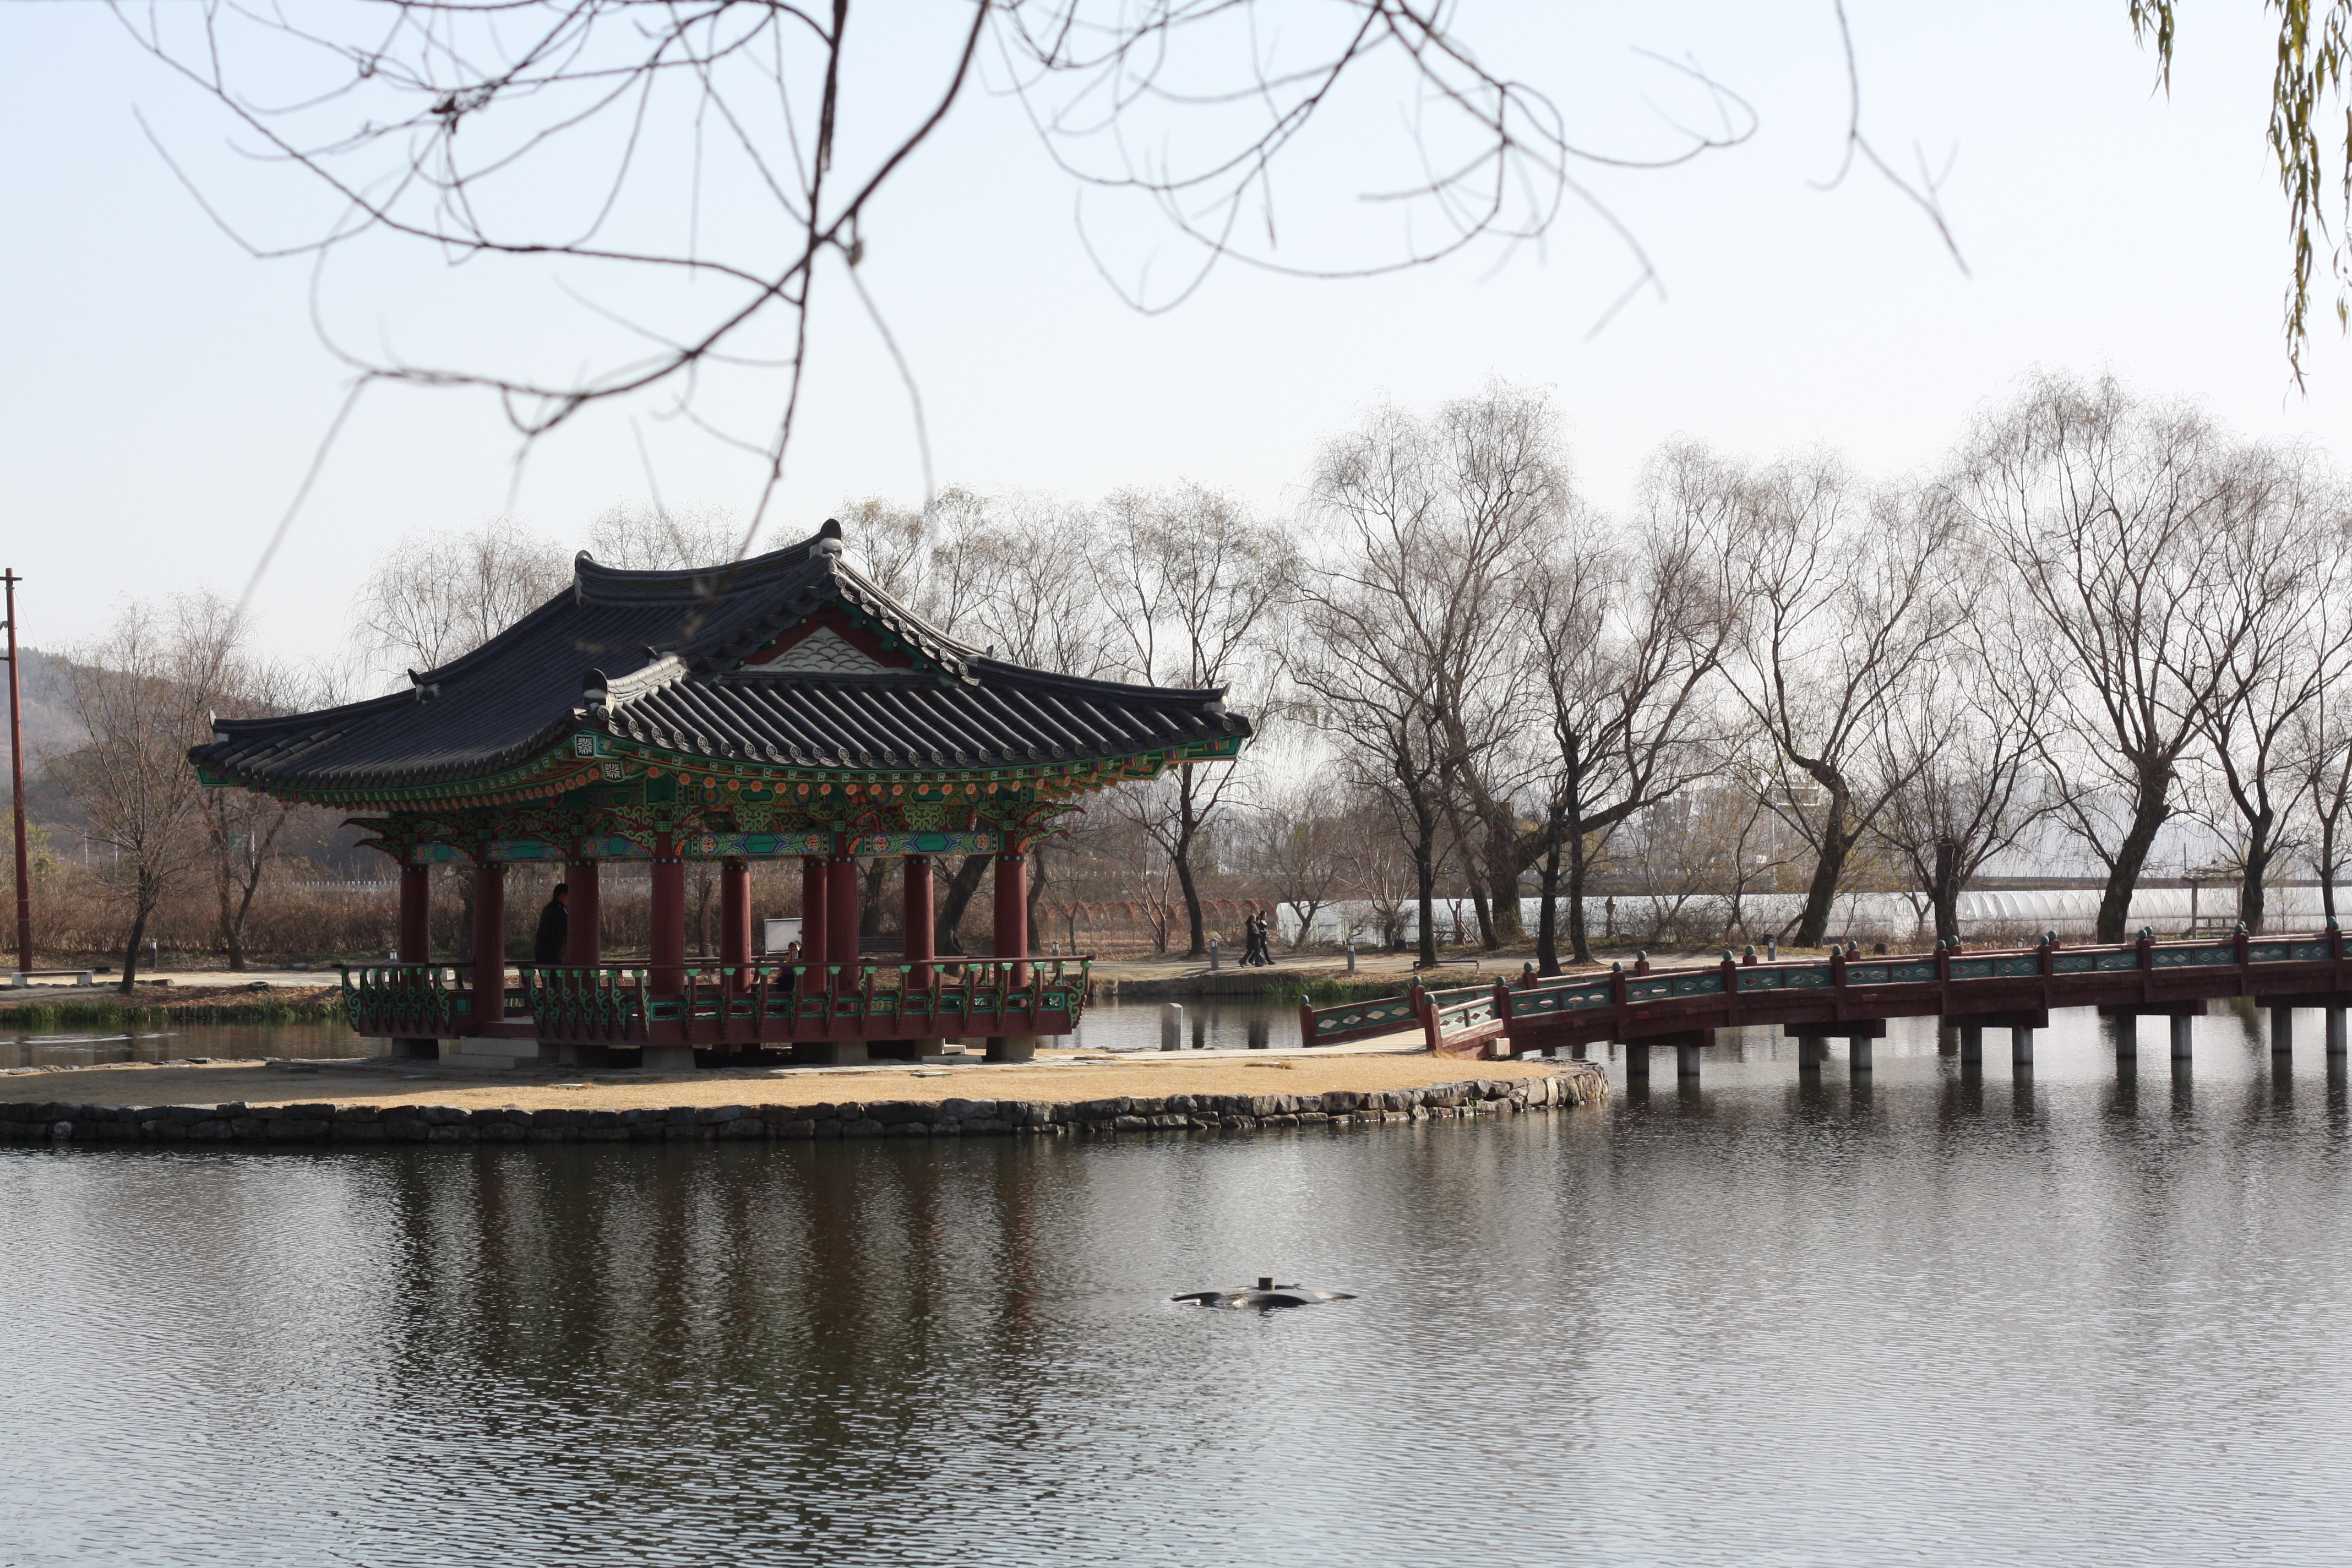
tree, water, flower, building, river, reflection, belvedere, republic of korea